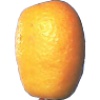
Label: Kumquats 1